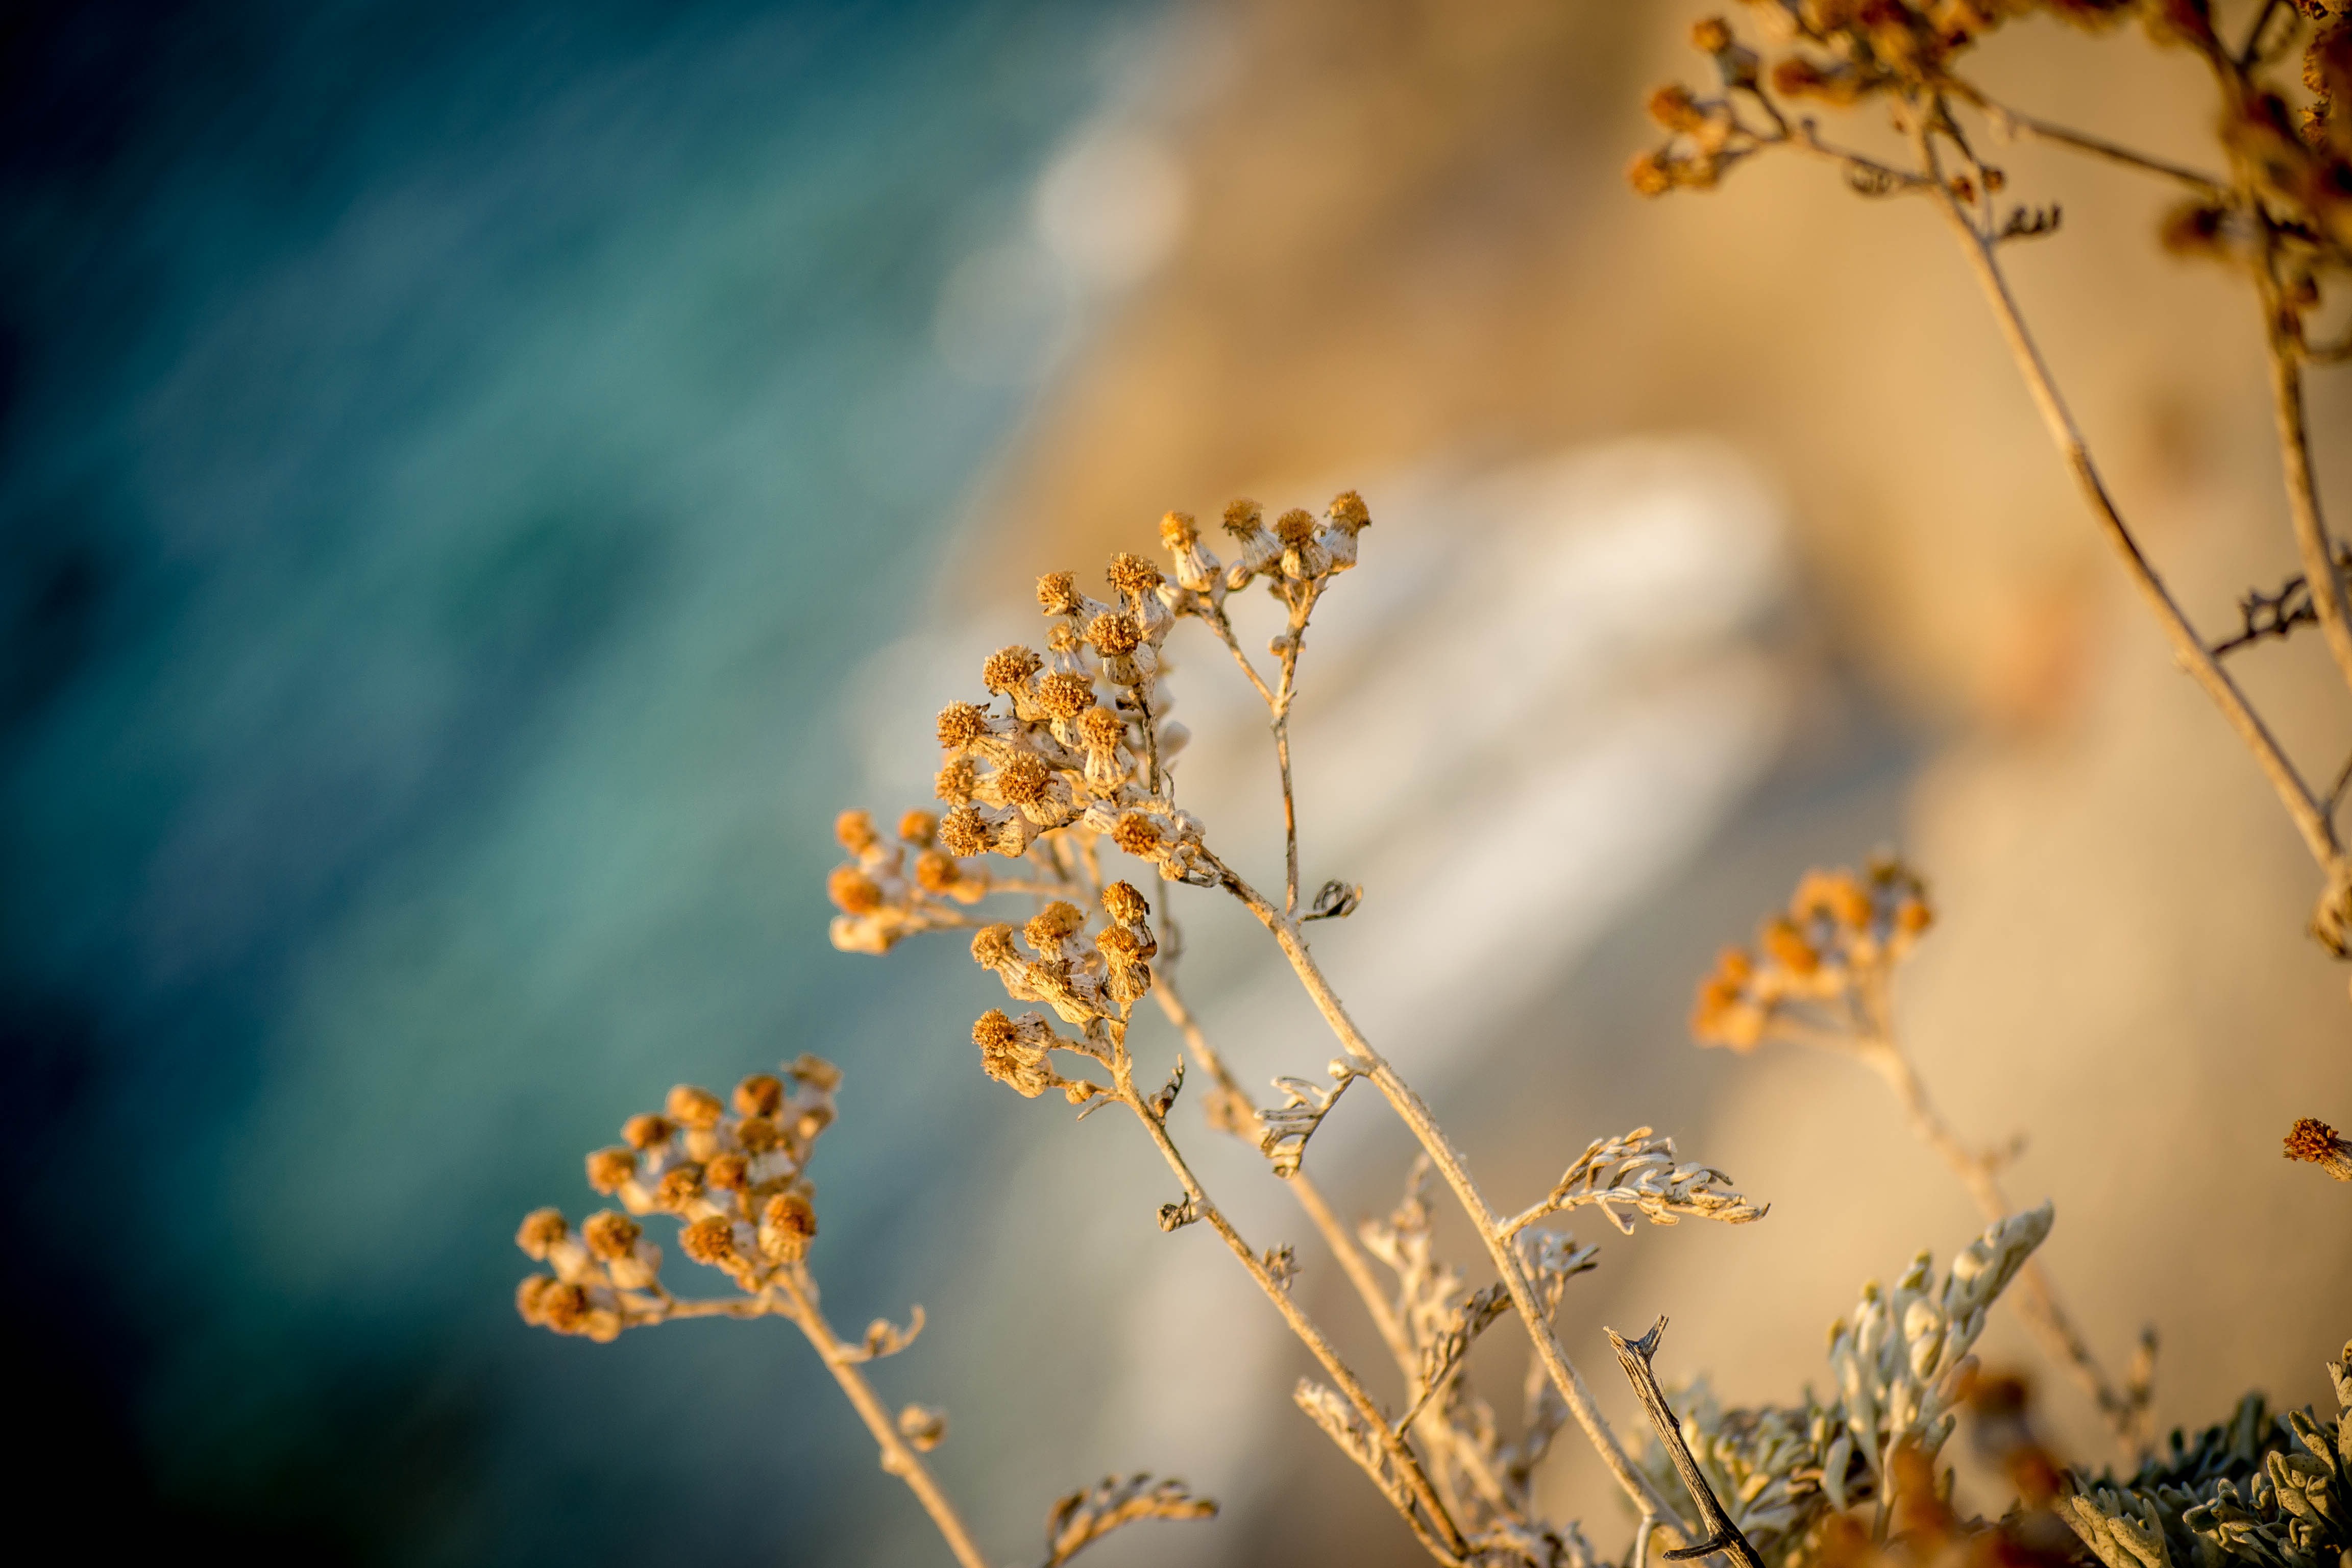
landscape, sea, tree, water, nature, horizon, branch, blossom, plant, photography, sunlight, morning, leaf, flower, cliff, spring, mediterranean, autumn, italy, botany, blue, yellow, flora, season, wildflower, close up, rocks, sea view, macro photography, plant stem, computer wallpaper